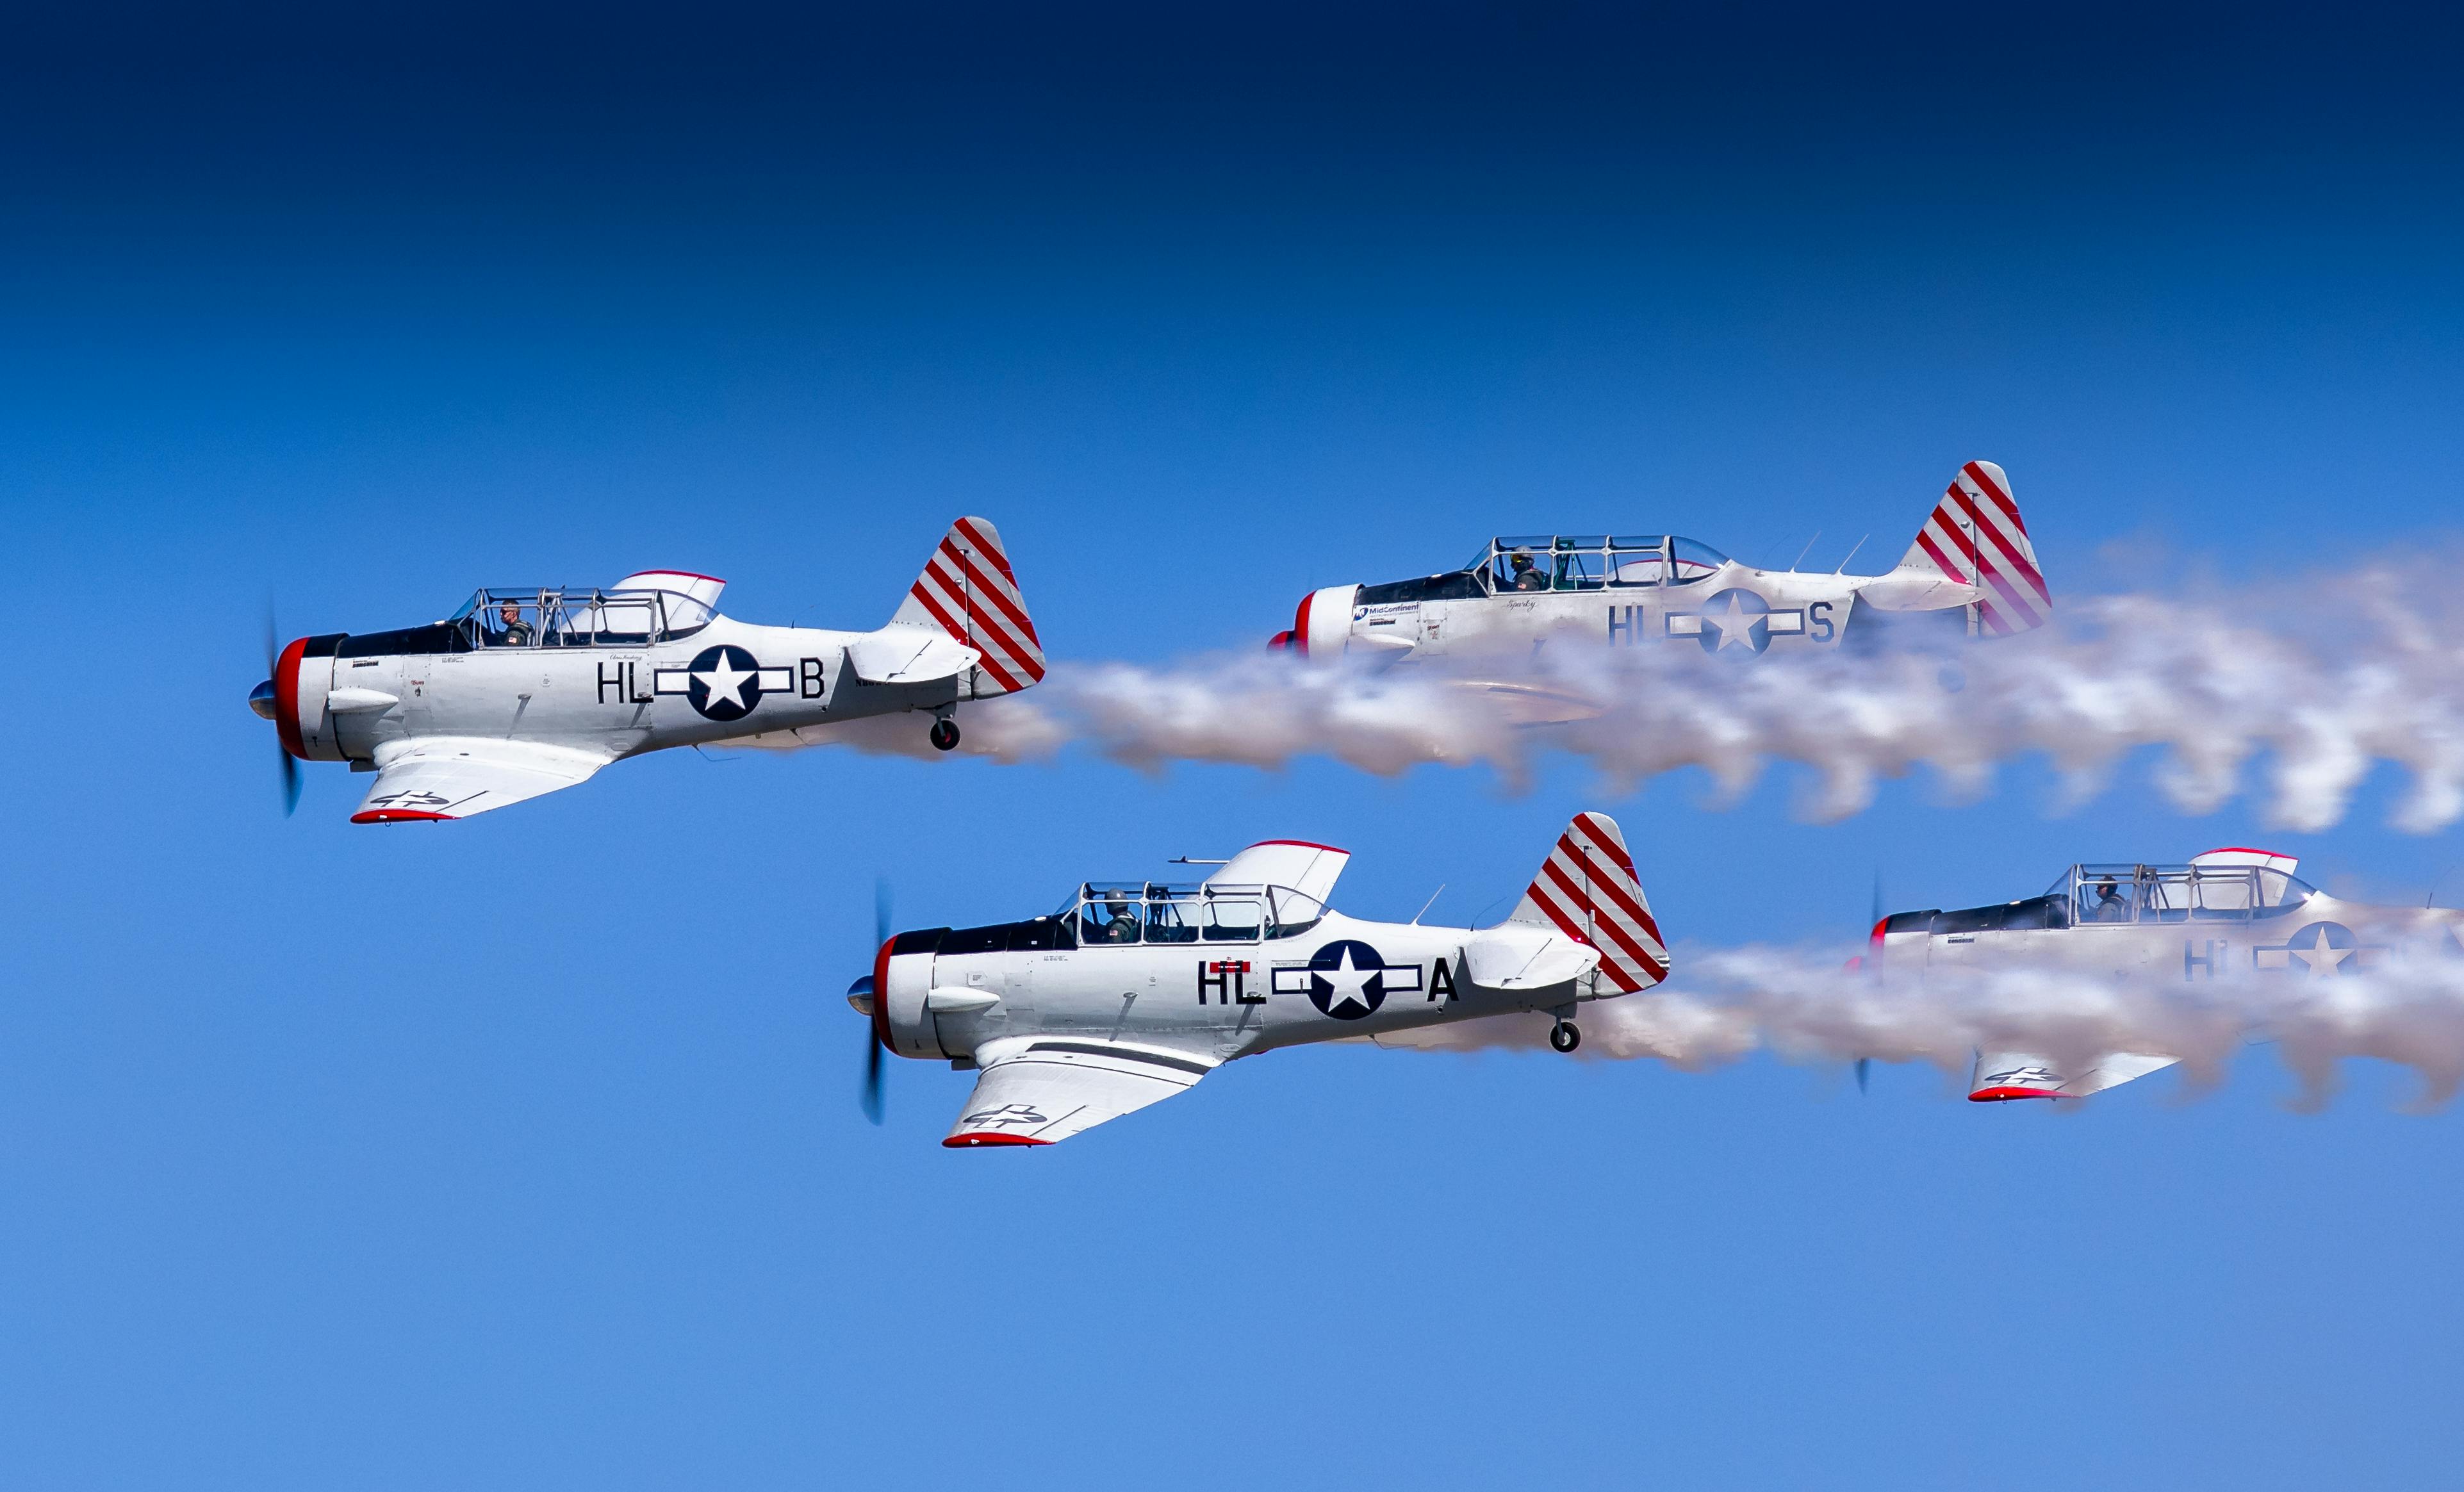
aircraft, sky, airplane, monoplane, vehicle, aerospace manufacturer, military aircraft, fighter aircraft, flap, air travel, aviation, propeller, aerobatics, jet aircraft, propeller driven aircraft, air sports, light aircraft, general aviation, event, flag of the united states, wing, airline, air racing, aerospace engineering, ground attack aircraft, air show, trainer, flight, travel, fin, north american t 28 trojan, public event, aircraft engine, air force